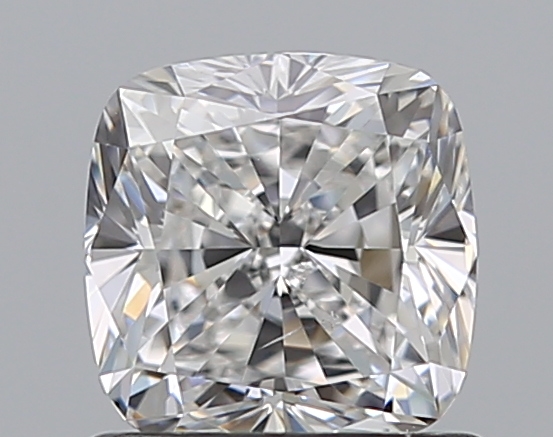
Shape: cushion
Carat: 1.01
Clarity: SI1
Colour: E
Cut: EX
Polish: EX
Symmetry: VG
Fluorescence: N
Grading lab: GIA
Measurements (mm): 5.63 x 5.55 x 3.85